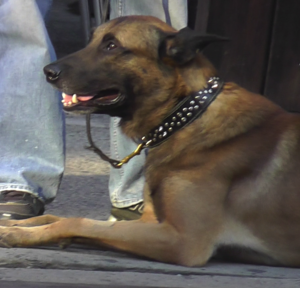
Person of Interest (tv-serie)
Graubaer's Boker som spiller "Bear"
Person of Interest er en amerikansk tv-serie. Serien følger en tidligere CIA-agent som arbejder for en mystisk millionær for at forhindre vold og drab i New York City. Sæson to havde premiere i USA 27. september 2012.